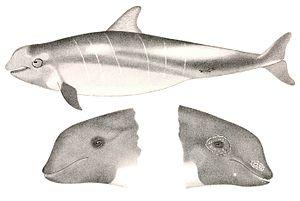
Grampus griseus (Dauphin de Risso)